BMW 5 Series

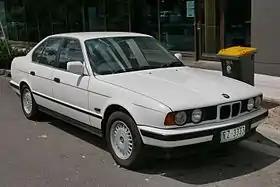
E34 front

The E28 is the second generation of 5 Series, manufactured for model years 1981-1988 as a sedan. It was initially offered with petrol four-cylinder and six-cylinder engines.